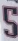
Number: 5